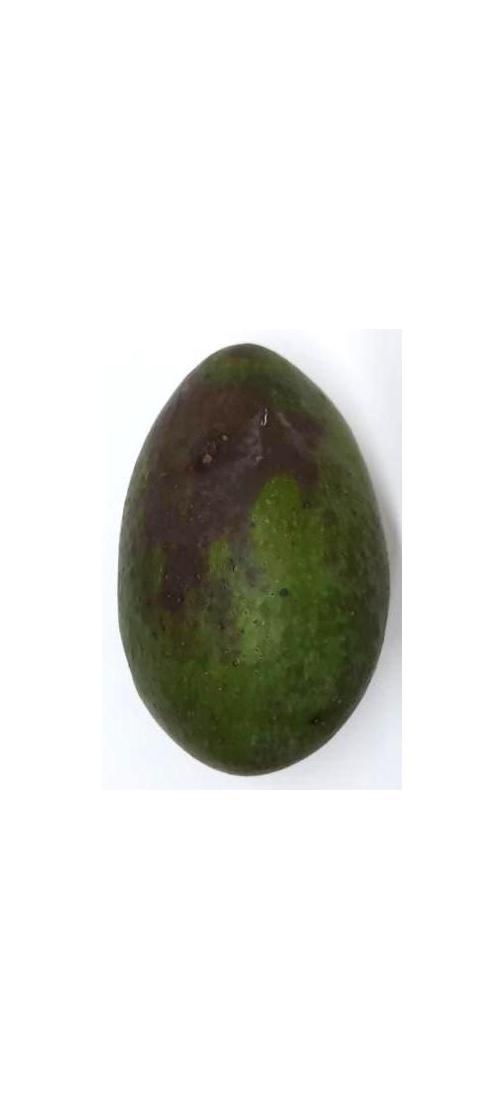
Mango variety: Ashshina Zhinuk